Nagqu

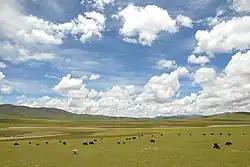
Rural Nagqu

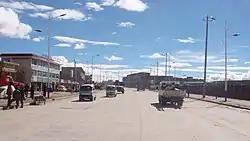
Nagqu Town

Nagqu is located in the northeast of Tibet. Nagqu Town is by the China National Highway 109 northeast of Lhasa. Nagqu is bordered by Bayingolin and Hotan Prefectures of Xinjiang to the north, Haixi, Yushu Prefectures of Qinghai and Chamdo to the east, Nyingchi, Lhasa and Shigatse to the south, and Ngari Prefecture to the west. It covers an area of .) It lies on the southern slope of Tanggula Mountains, on the north side of Nyenchen Tanglha Mountains, and on the eastern end of the Changtang Plateau. The average altitude is more than above sea level. Principal towns in the region include Nagqu Town, Amdo, Nyainrong and Xainza.